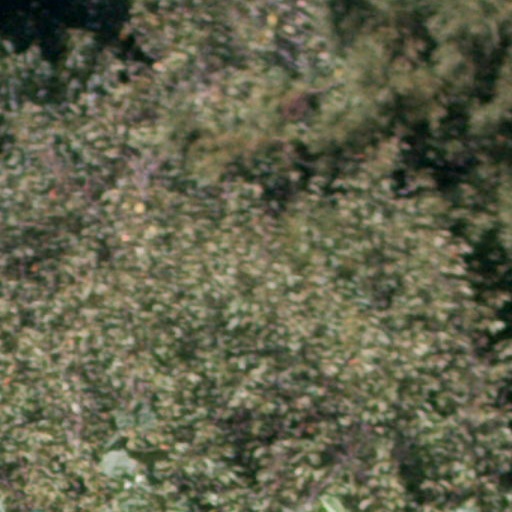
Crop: cassava